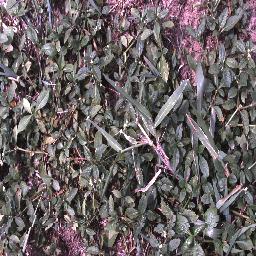
Label: negative